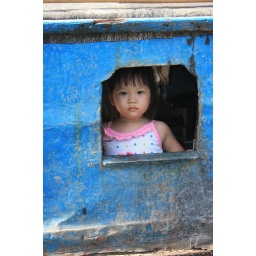
The Mekong Delta - Can Tho fish market - young girl in boat